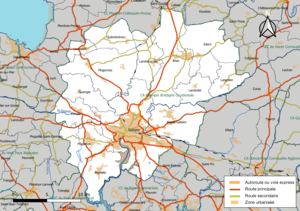
Carte géographique de la Communauté d'agglomération Quimper Bretagne Occidentale, département du Finistère, France. Composition au 1er janvier 2019.
Quimper Bretagne Occidentale est une communauté d'agglomération française, située dans le département du Finistère, en région Bretagne.